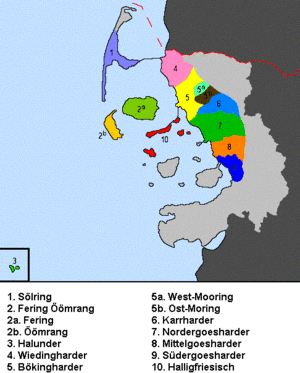
Le Heligolandais est un dialecte frison septentrional parlé à Heligoland, un petit archipel allemand au sud-est de la mer du Nord. L'île compte environ 1 650 habitants, mais seules quelques centaines de personnes parlent encore cette langue.